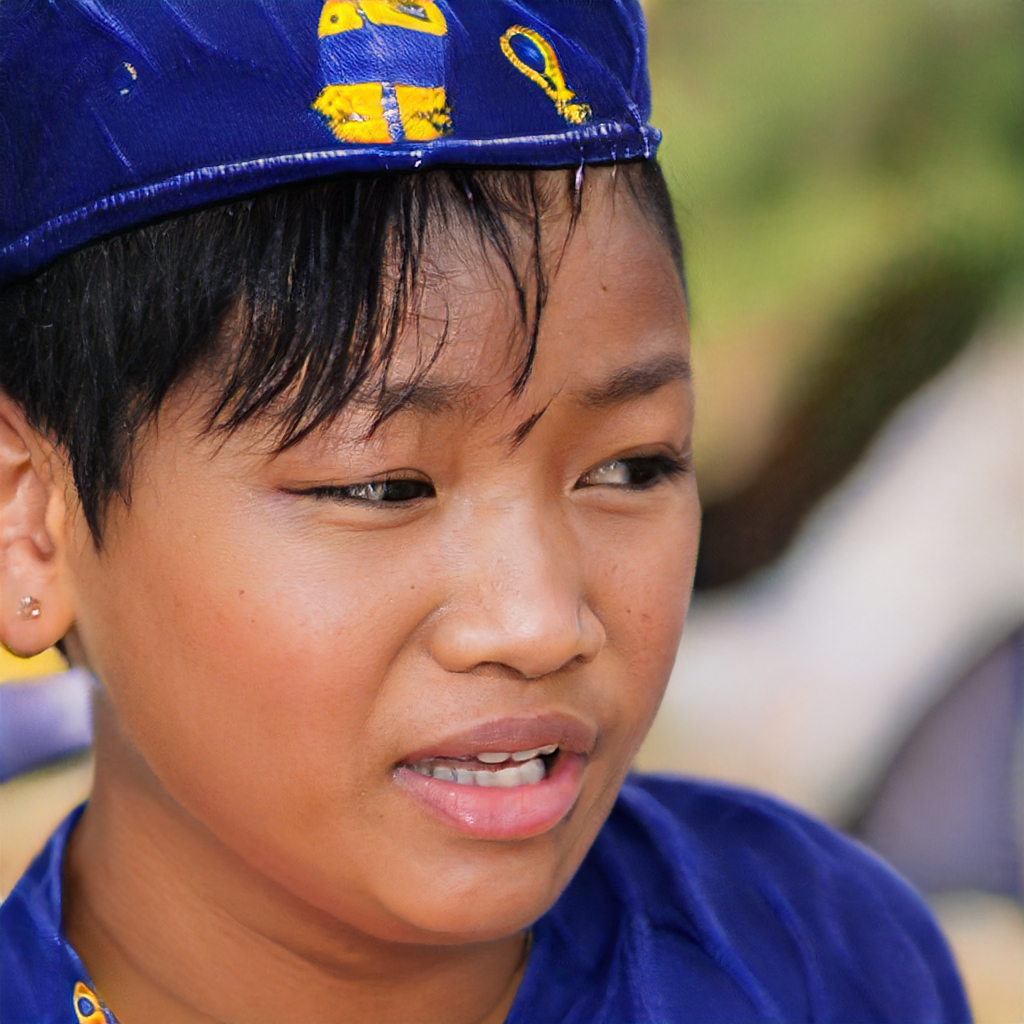
Gender: Male